1.-class torpedo boat

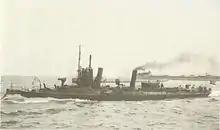
The Danish torpedo boat "Søløven"

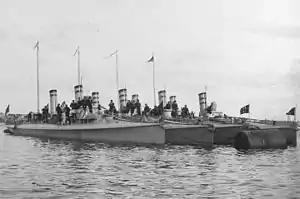
moored in port with three sisters, 1900. "Brand" is the boat on the left.

The Royal Norwegian Navy had ten torpedo boats built from 1892. 6 of which were still active at the German invasion of Norway in 1940.